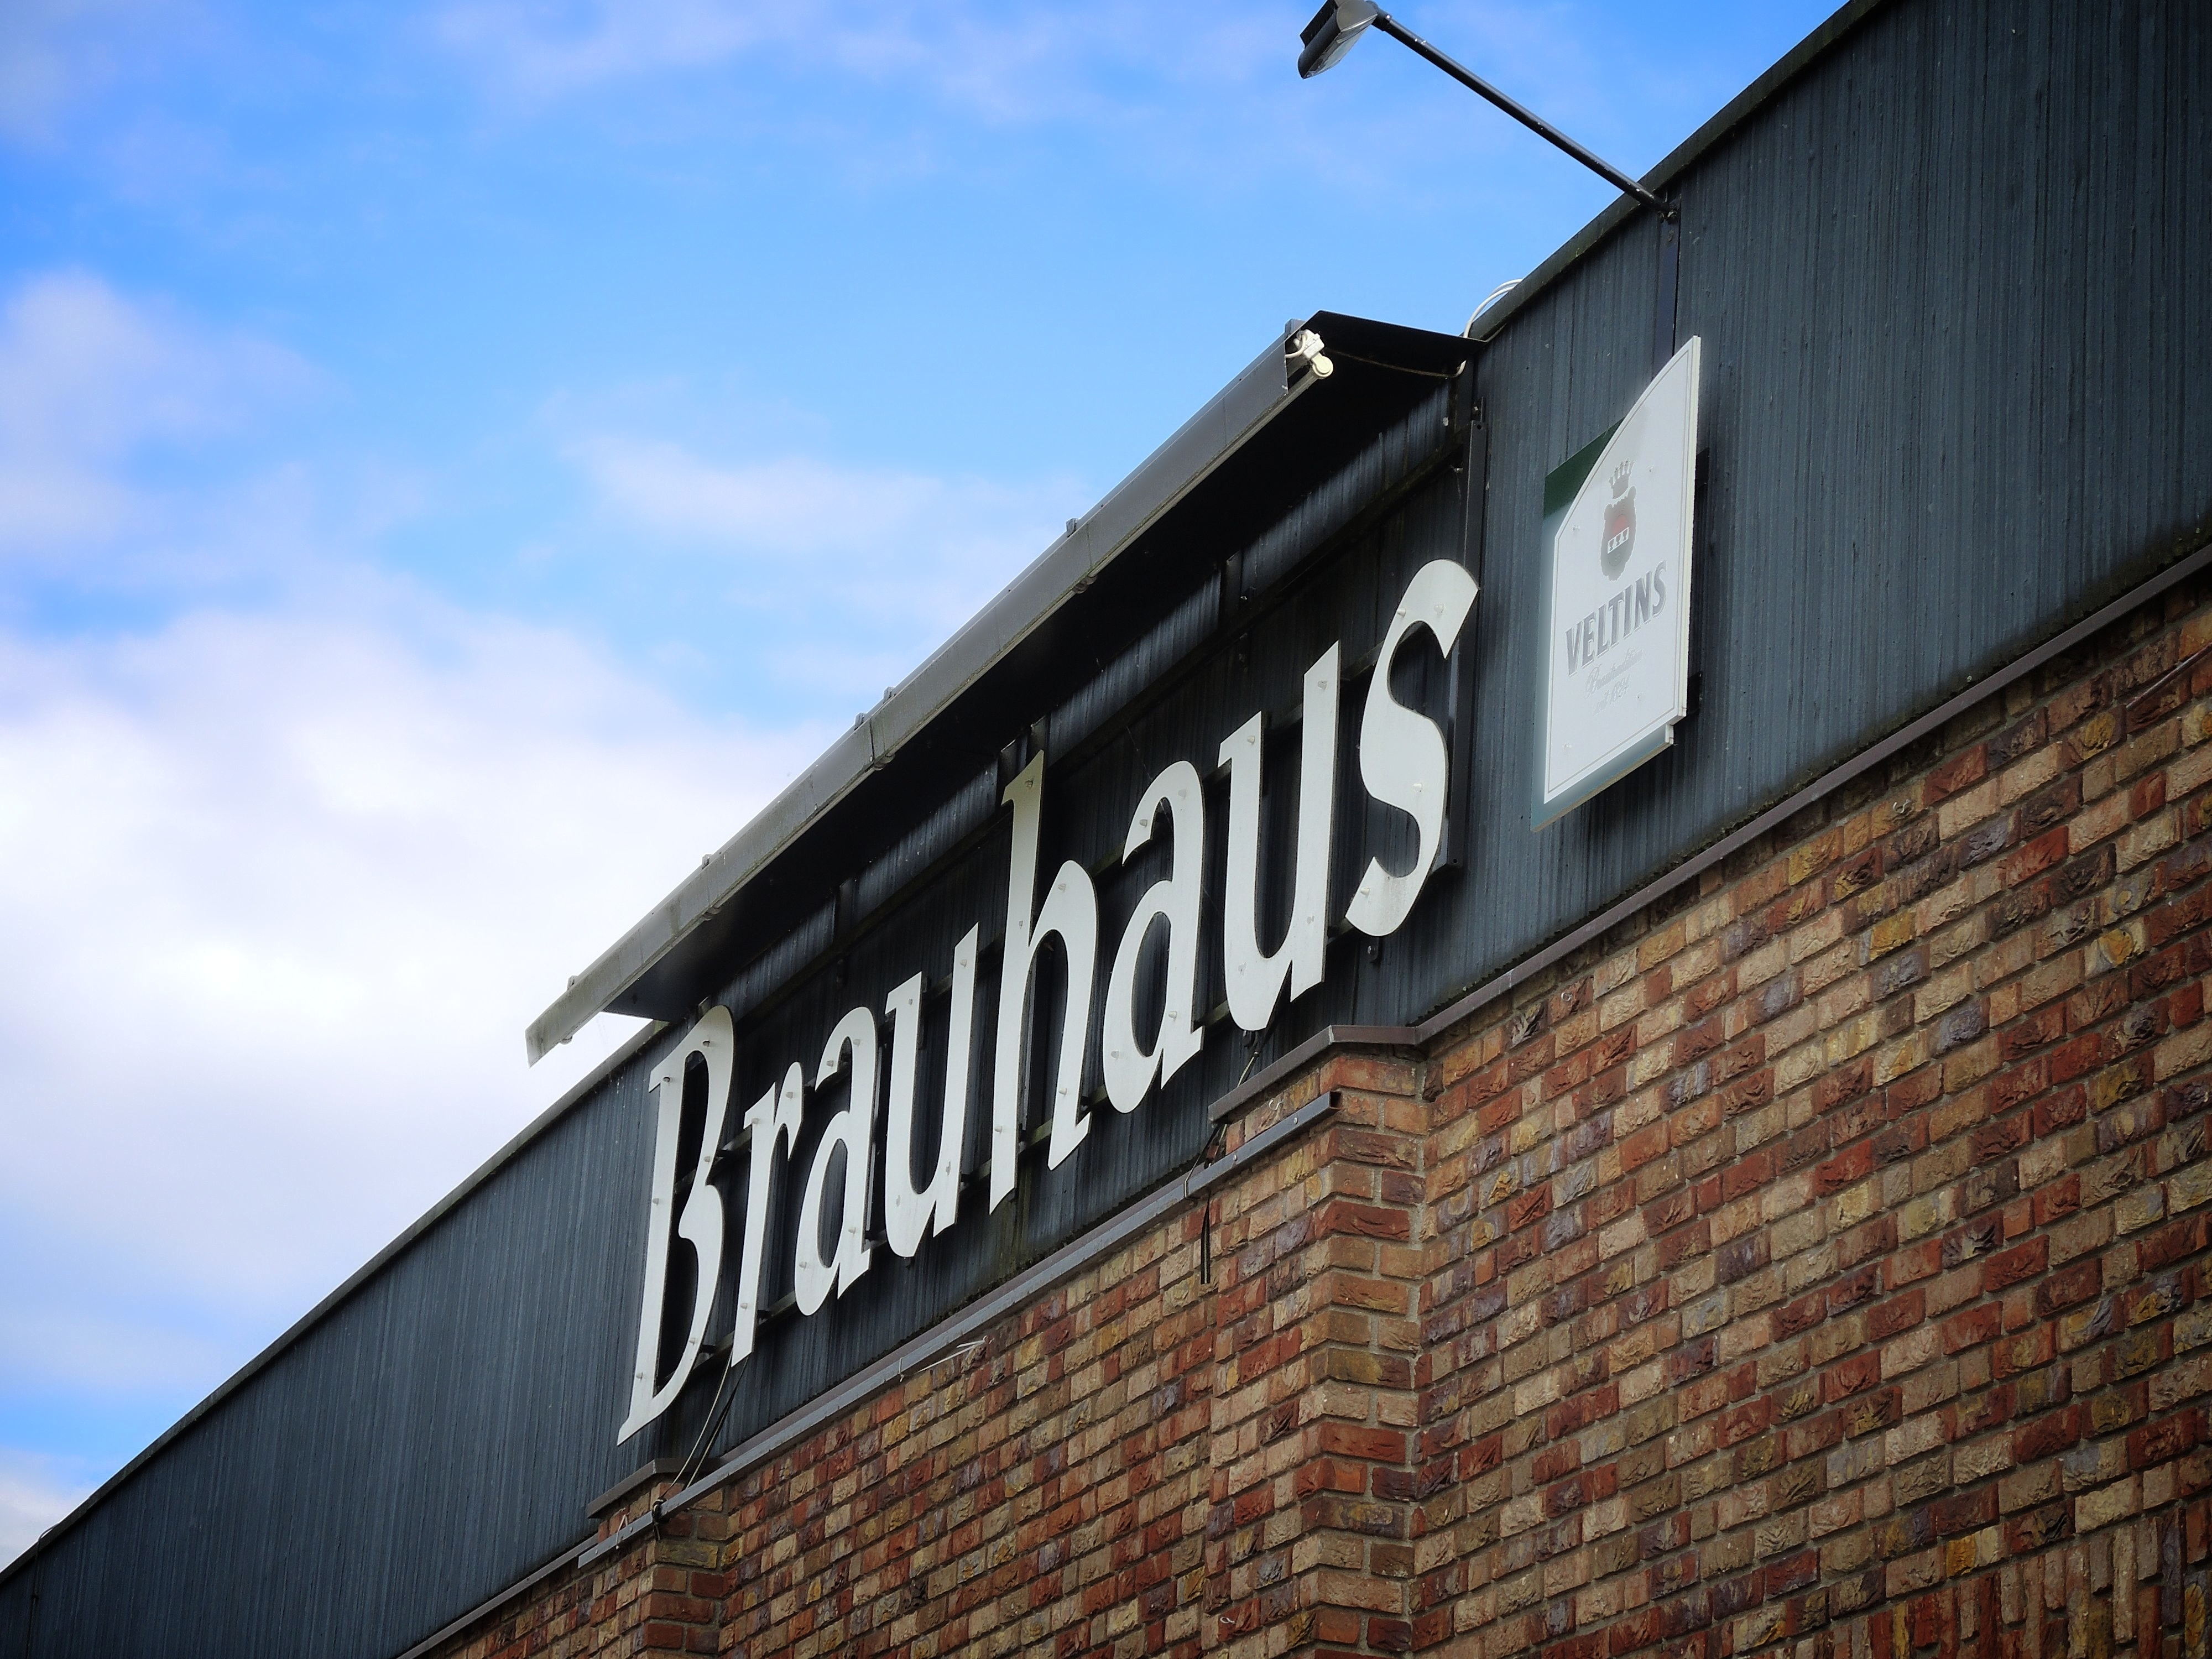
restaurant, advertising, sign, facade, blue, street sign, signage, brauhaus